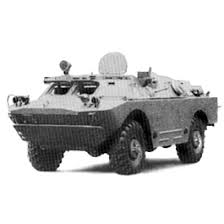
Label: BRDM